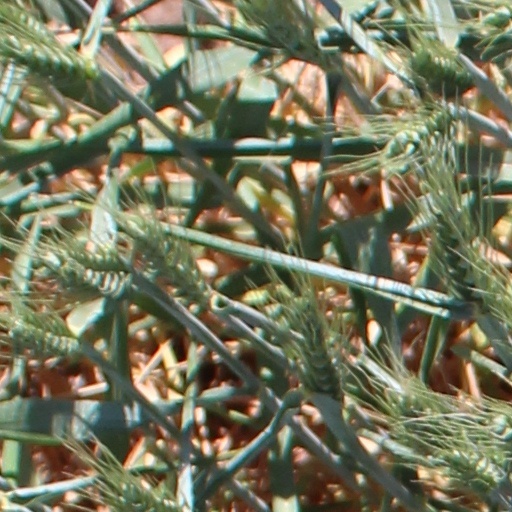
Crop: wheat